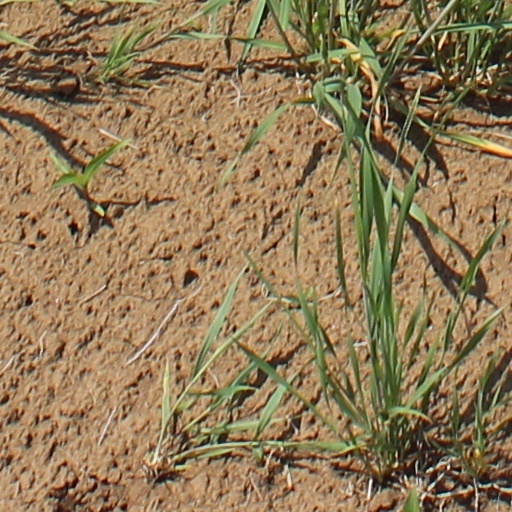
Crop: wheat